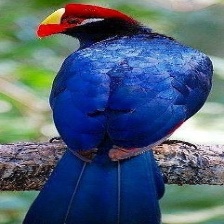
Species: VIOLET TURACO
Scientific name: MUSOPHAGA VIOLACEA